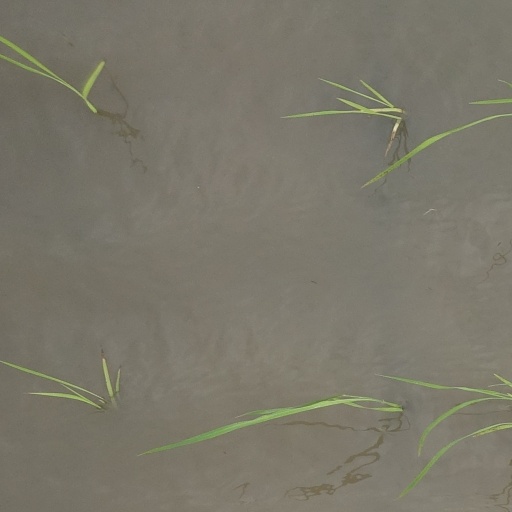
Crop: rice